Totonacapan

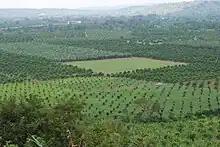
Fields in Cazones de Herrera

Totonacapan is one of Mexico poorest regions, despite the fact that there is oil production in and around Poza Rica. The reason is that much of the region is still isolated and rural. For example, Mecatlan is one of the sixty poorest municipalities in the country, with half of home without running water and seventy percent with dirt floors. Illiteracy is four times the national level. Infrastructure such as roadways and housing is in poor condition especially in the mountain areas. The construction of bridges is considered to be important to the regions development, especially to connect the coastline with the interior cities of Mexico.